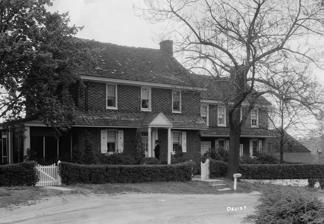
Building: England House and Mill
Country: United States of America
Year built: 1747
Historic house in Delaware, United States United States historic place England House and Mill U.S. National Register of Historic Places John England House, HABS Photo, 1937 Show map of Delaware Show map of the United States Location 81 Red Mill Rd., Newark, Delaware Coordinates 39°41′32″N 75°42′29″W / 39.69222°N 75.70806°W / 39.69222; -75.70806 Area 3.5 acres (1.4 ha) Built 1747 ( 1747 ) NRHP reference No. 72001597 Added to NRHP February 23, 1972 England House and Mill , also known as Red Mill Farm, is a historic home located in Newark, Delaware . The two-story brick dwelling was built in 1747. The oldest part of the house is believed to be the larger upper level; the smaller lower level having been added later for the miller. The upper level measures approximately 33 feet (10 m) by 32 feet (9.8 m) and the lower level about 29 feet (8.8 m) by 19 feet (5.8 m). It was added to the National Register of Historic Places in 1972. References